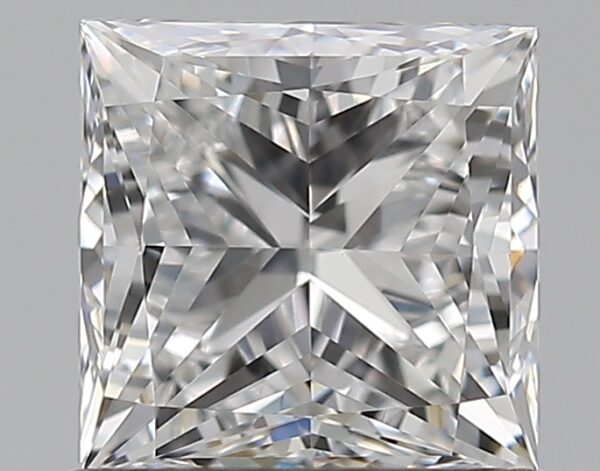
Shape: princess
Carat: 0.9
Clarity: VS1
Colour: E
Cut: VG
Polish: EX
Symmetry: VG
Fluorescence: N
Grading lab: GIA
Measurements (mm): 5.05 x 5.04 x 3.77